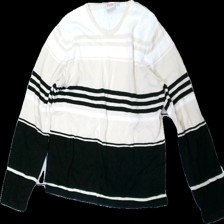
View: front
Type: Sweater
Category: Ladies
Brand: Not in the list
Brand text on label: Time to be a woman
Colors: Black, Beige, White
Material: 100% Cotton
Pattern: Striped
Cut: Regular
Size: S
Price range: 50-100
Recommended usage: Reuse
Description: Striped sweater